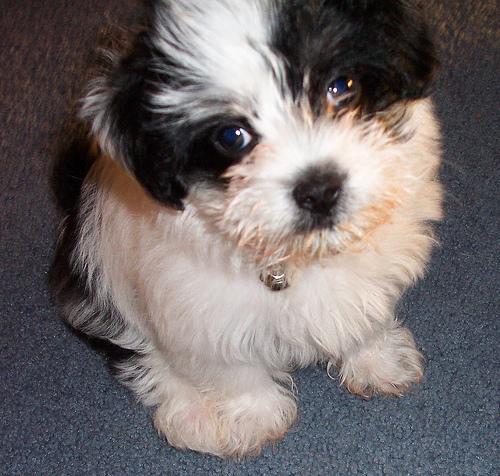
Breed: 361-n000123-Shih_Tzu